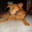
Label: dog